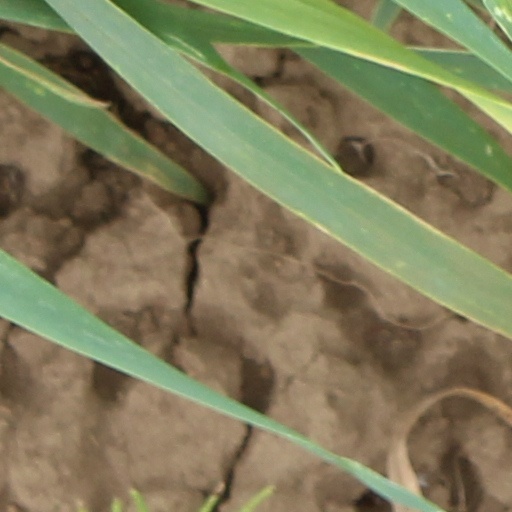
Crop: wheat